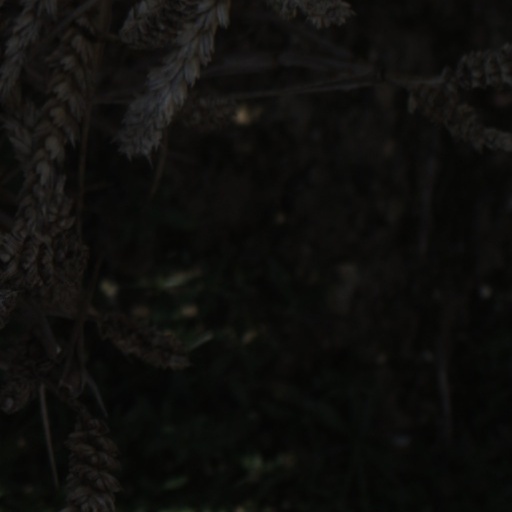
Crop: wheat